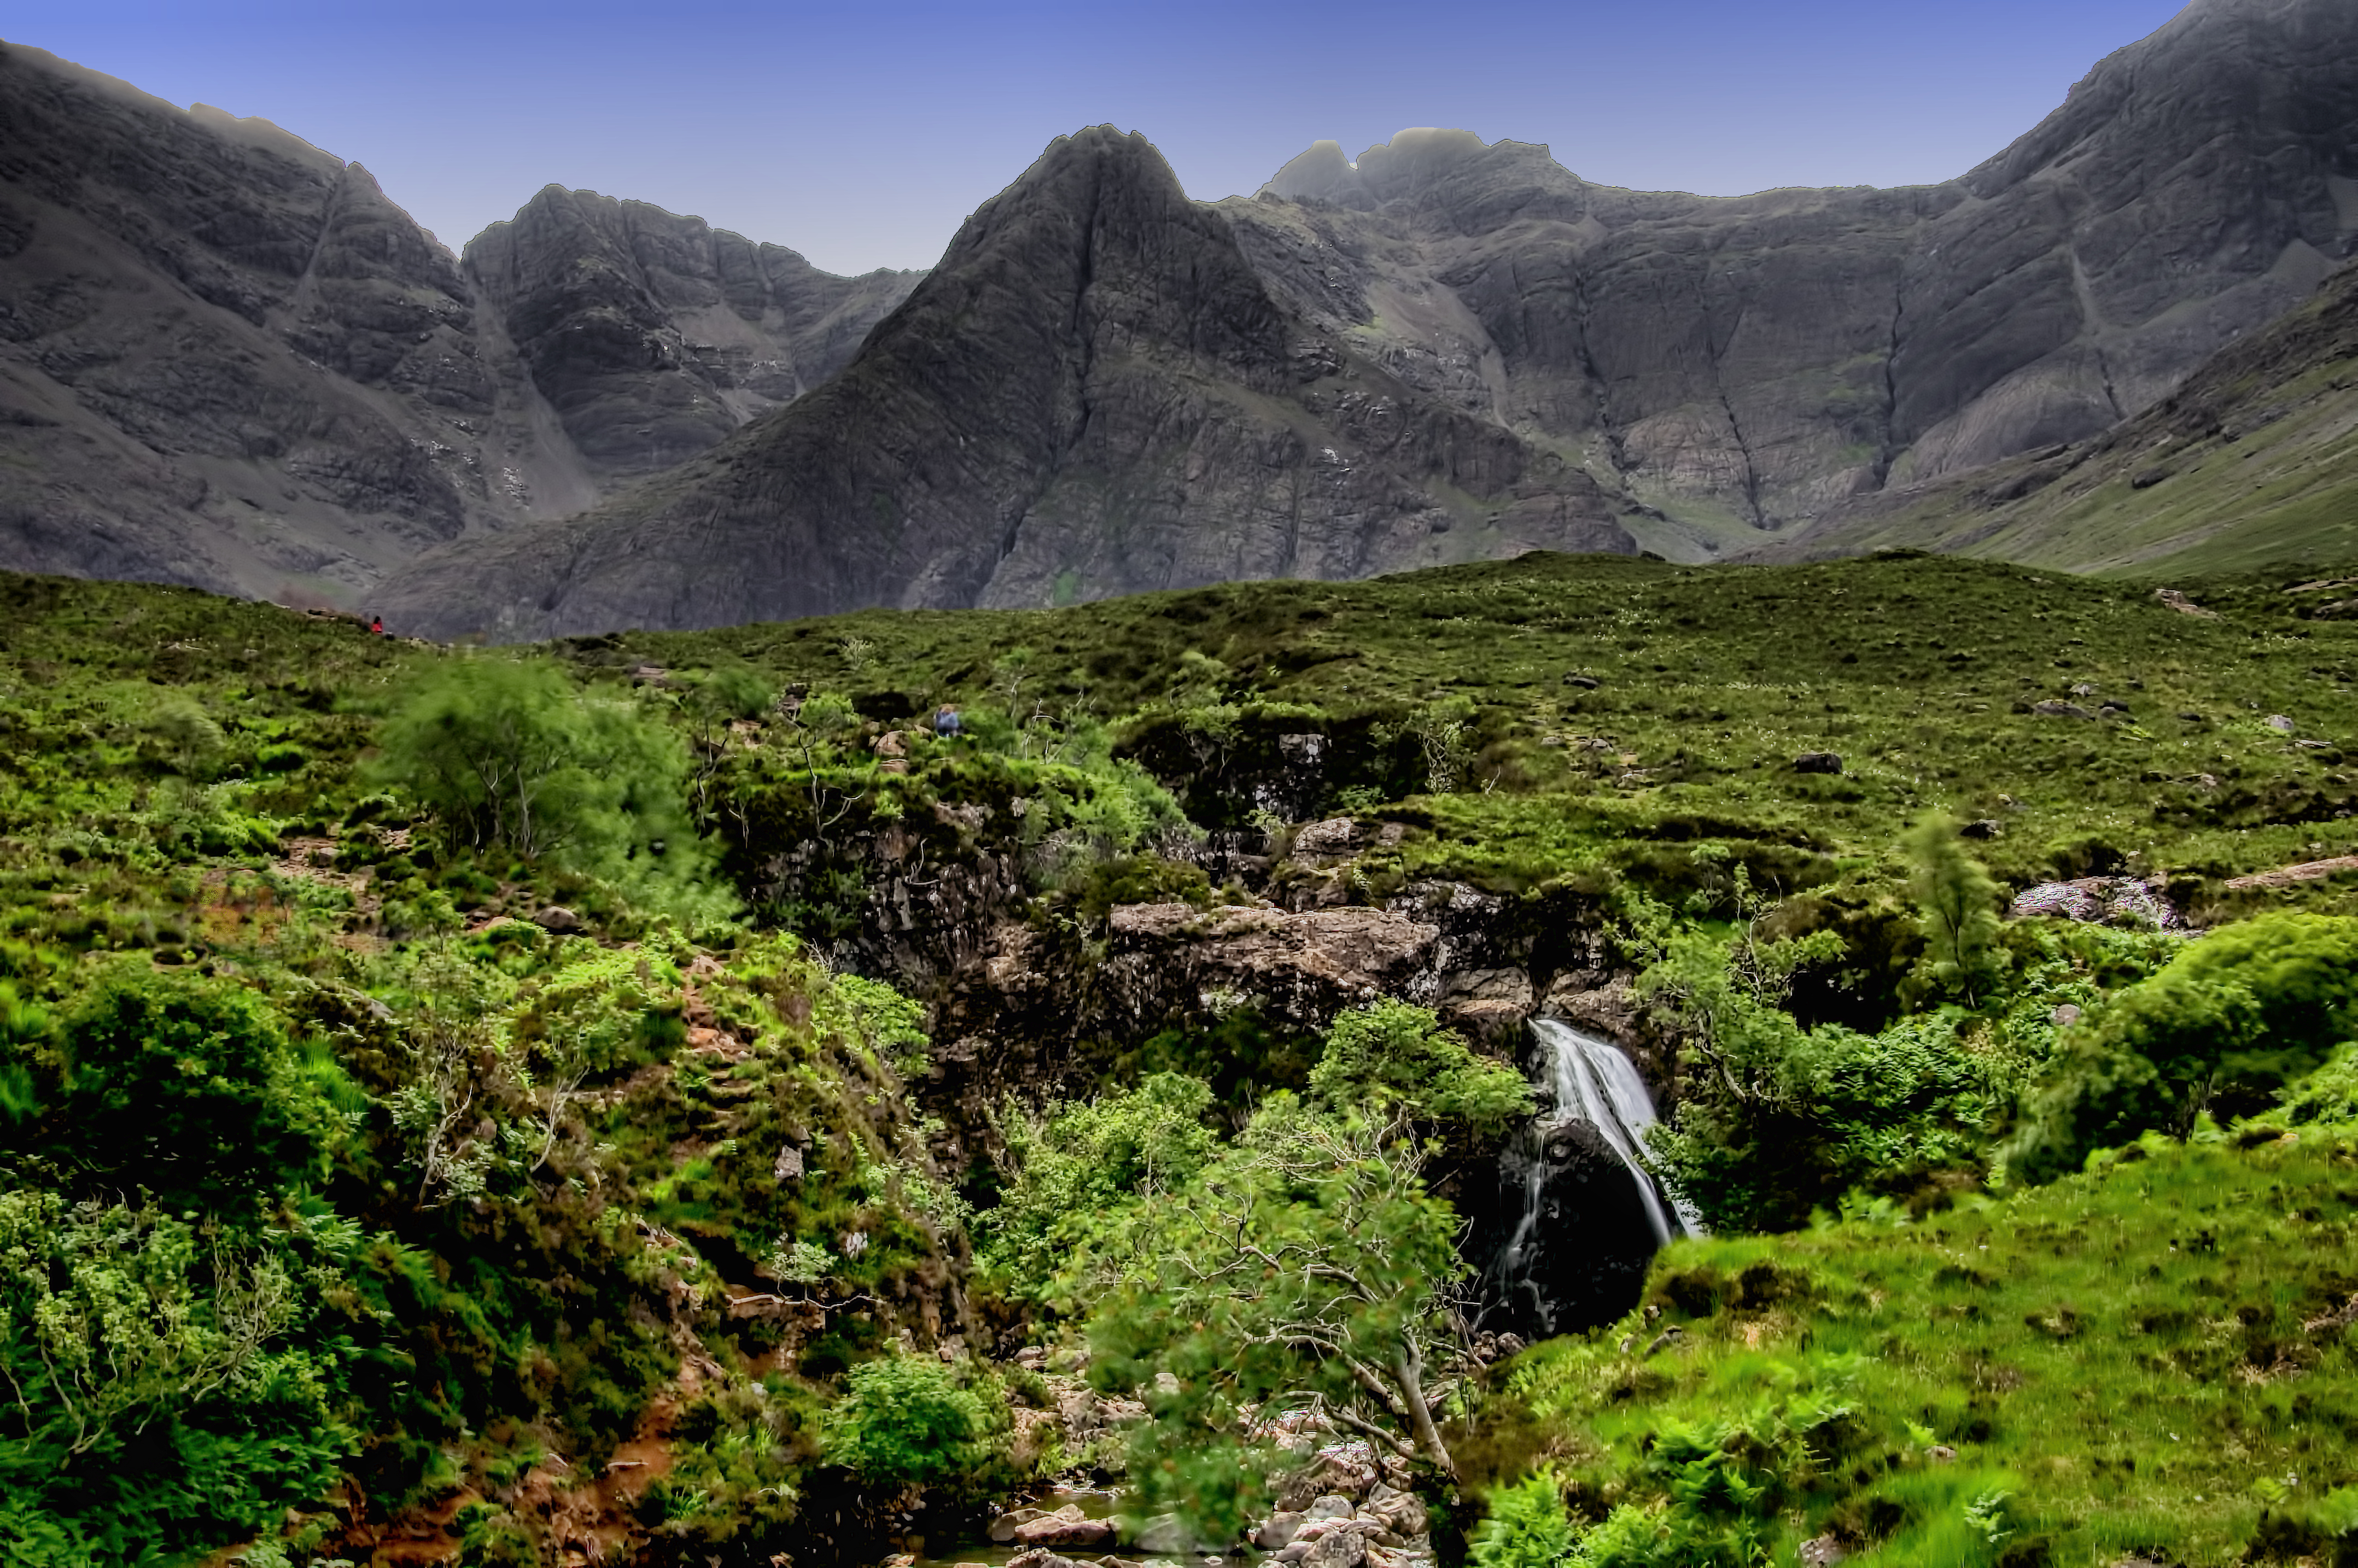
landscape, forest, wilderness, walking, mountain, hill, adventure, valley, mountain range, jungle, highland, terrain, national park, ridge, backpacking, rainforest, ravine, plateau, fell, water feature, skye, glenbrittle, landform, mountain pass, geographical feature, mountainous landforms, geological phenomenon